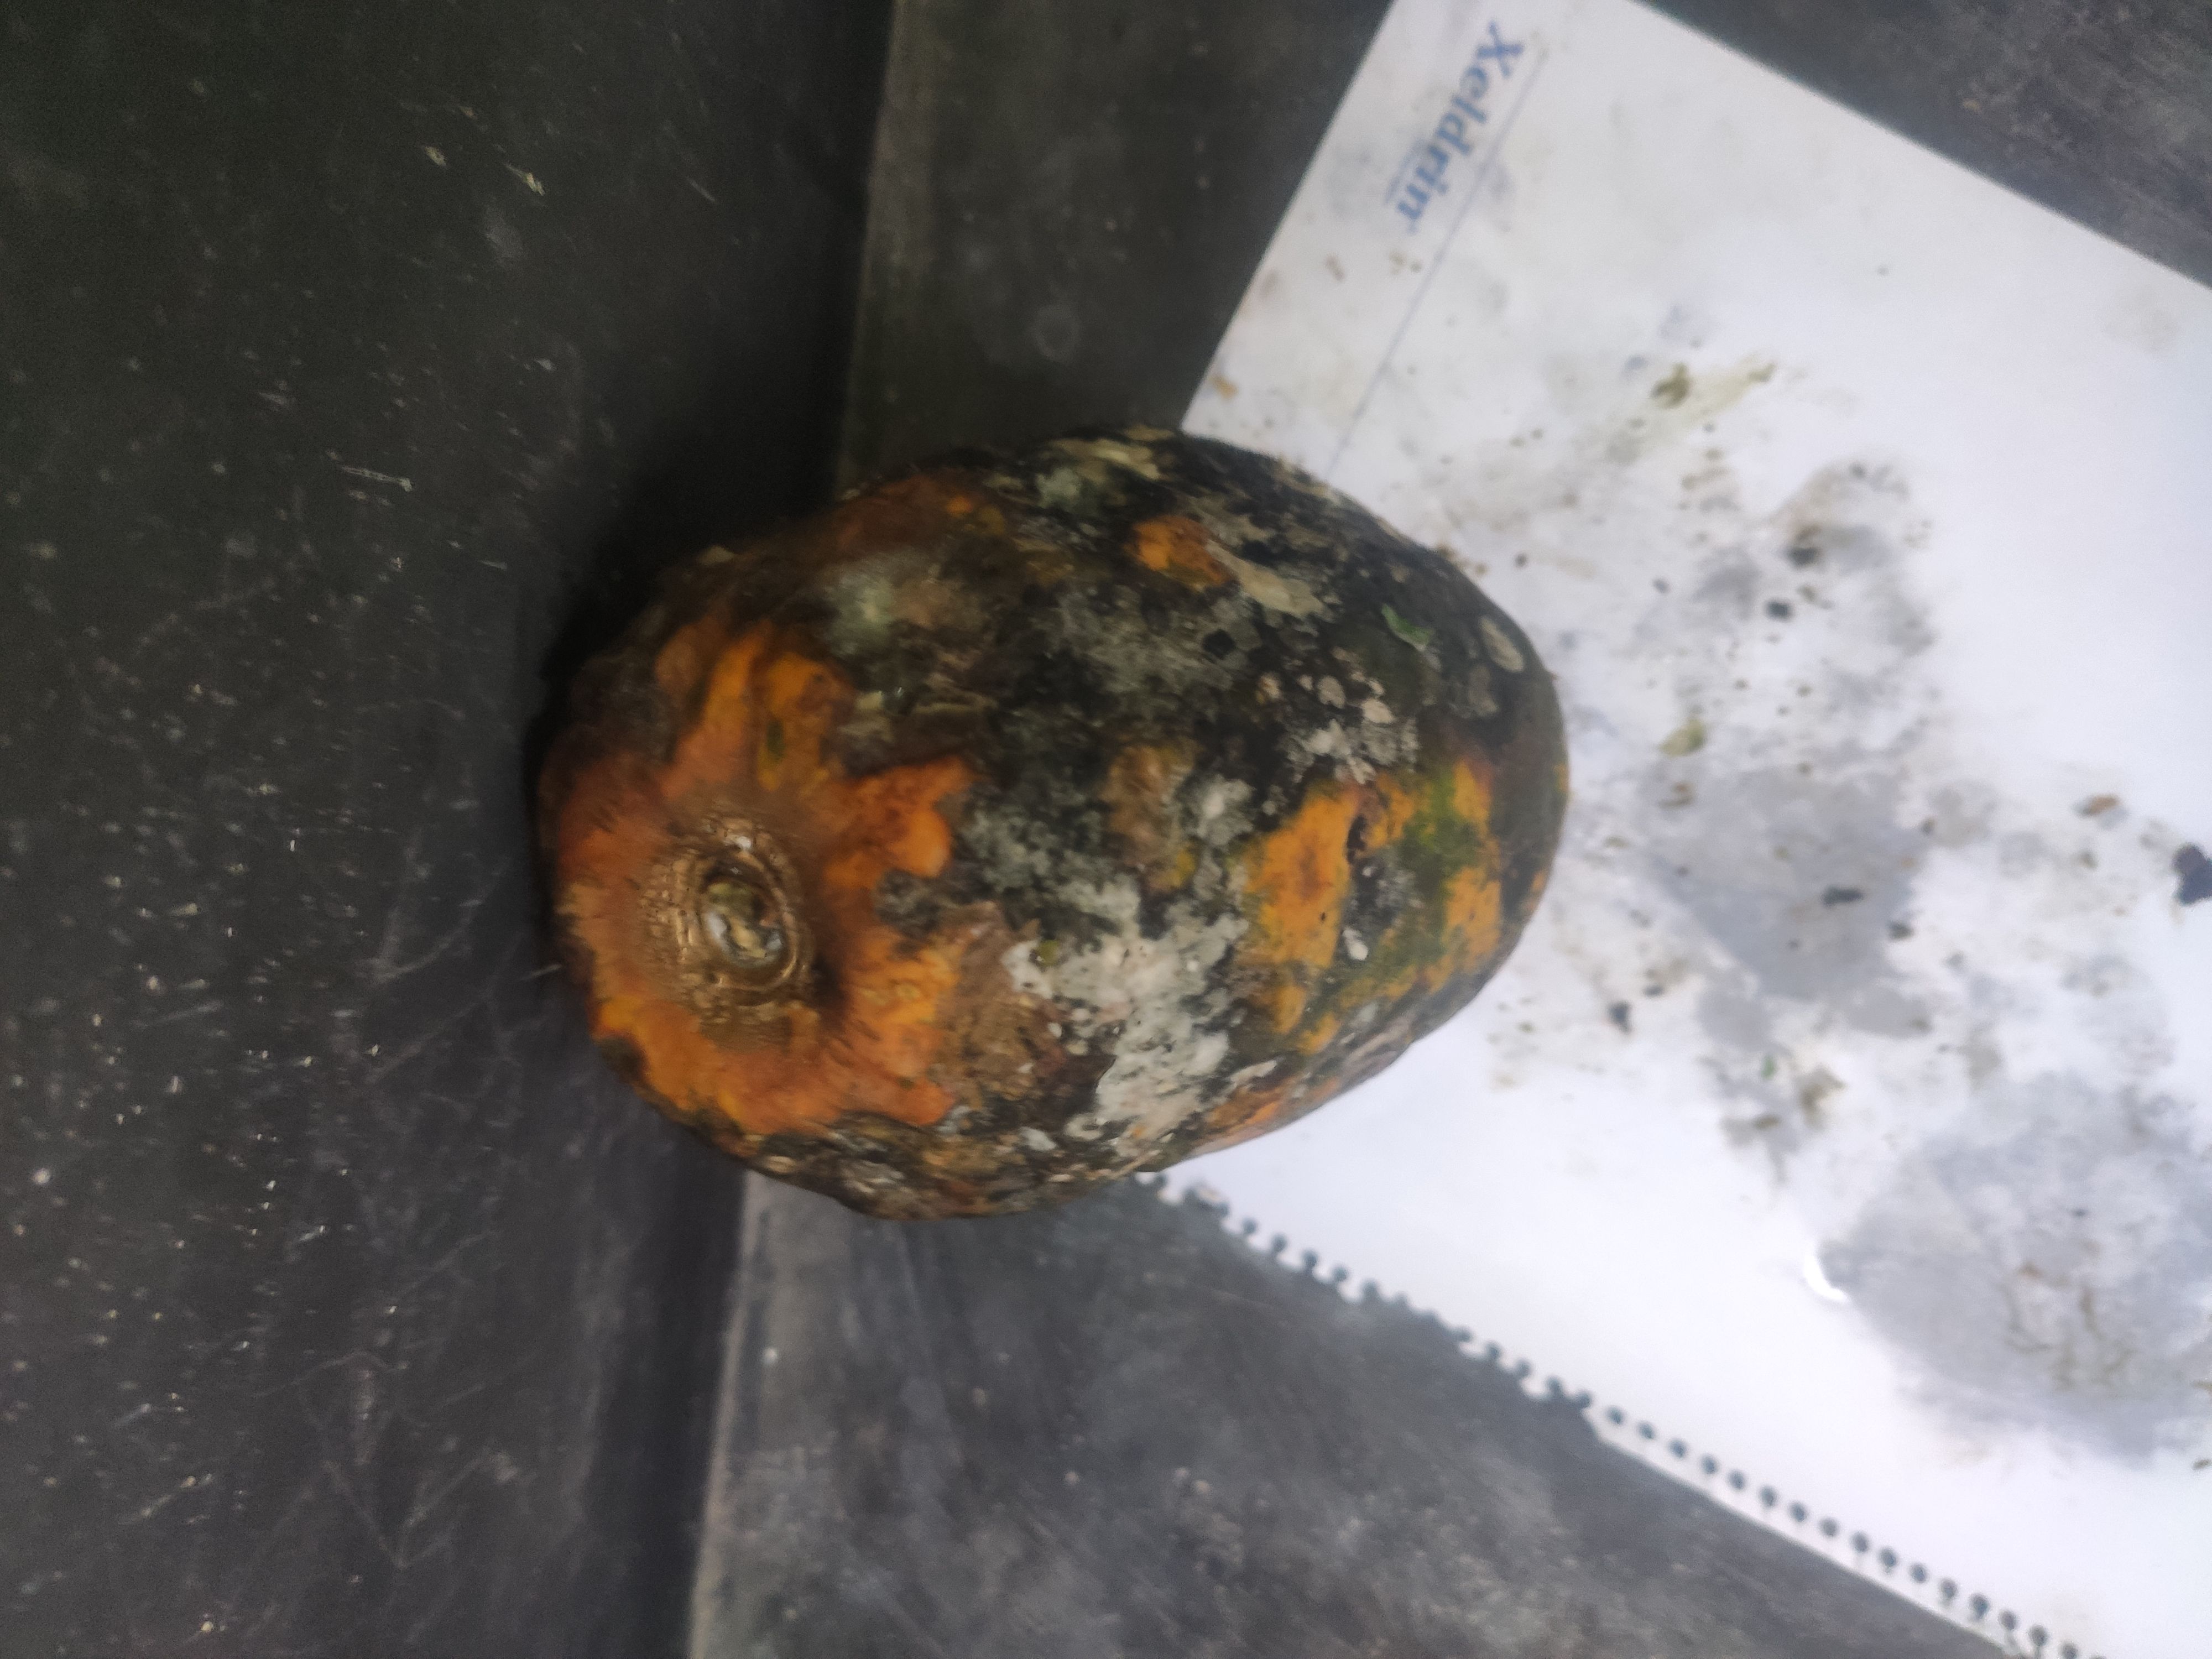
Fruit: papayas
Grade: 3rd-grade